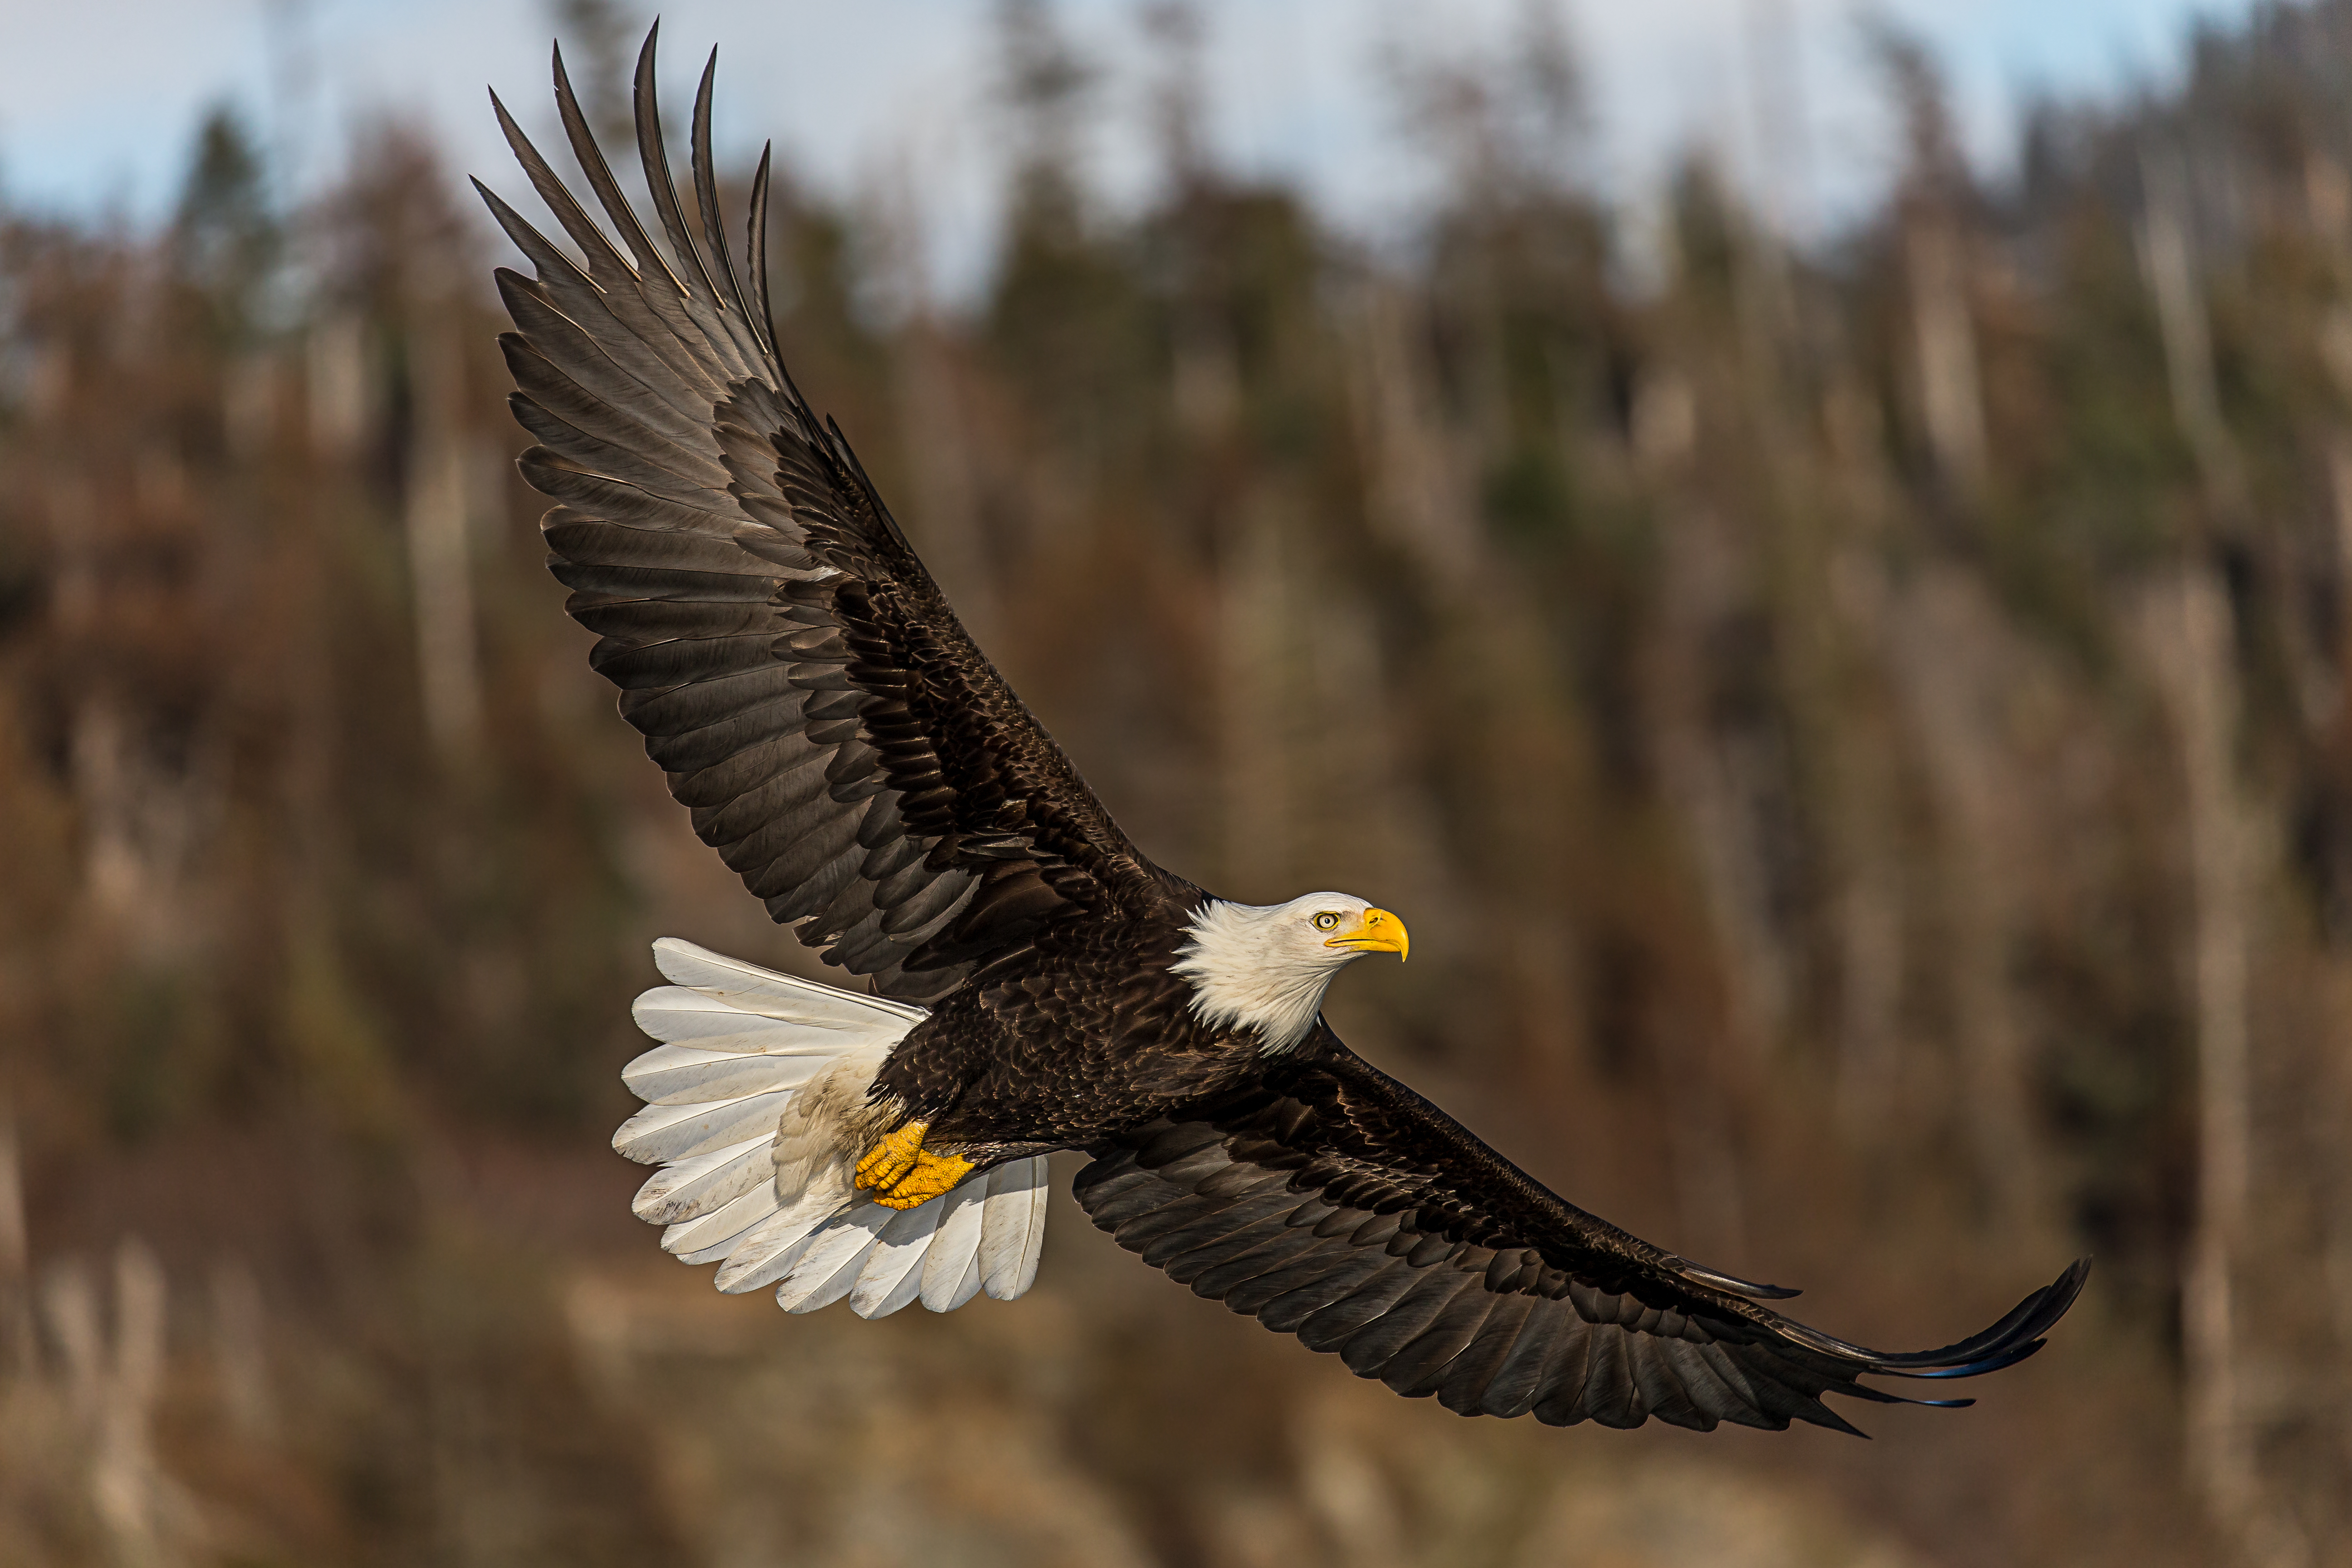
bird, wing, wildlife, beak, eagle, fauna, bird of prey, bald eagle, wings, vertebrate, alaska, vulture, falcon, harrier, spread, buzzard, inflight, bif, kachemakbay, andymorffew, morffew, naturethroughthelens, baldeagle, accipitriformes